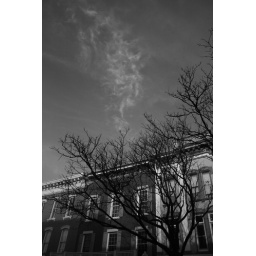
fish in the sky